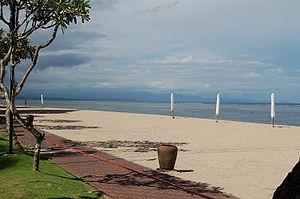
Le Nyepi est le nouvel an balinais, basé sur le calendrier Saka. Il s'agit d'une journée de silence, de jeûne et de méditation. Le Nyepi est précédé la veille par les processions des Ogoh-Ogoh.
Sanur est une kelurahan de la province de Bali en Indonésie.